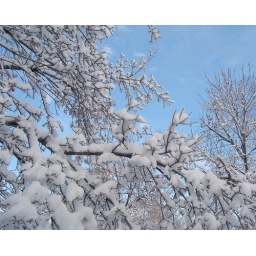
Even though the trees are still covered in snow, that bright blue Colorado sky is reappearing.